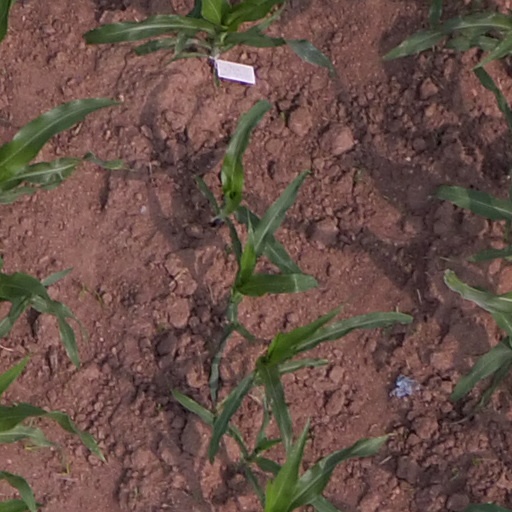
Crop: maize; corn